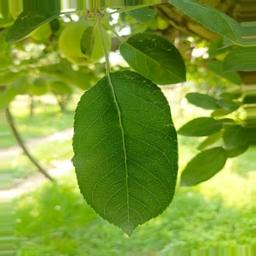
Label: Healthy